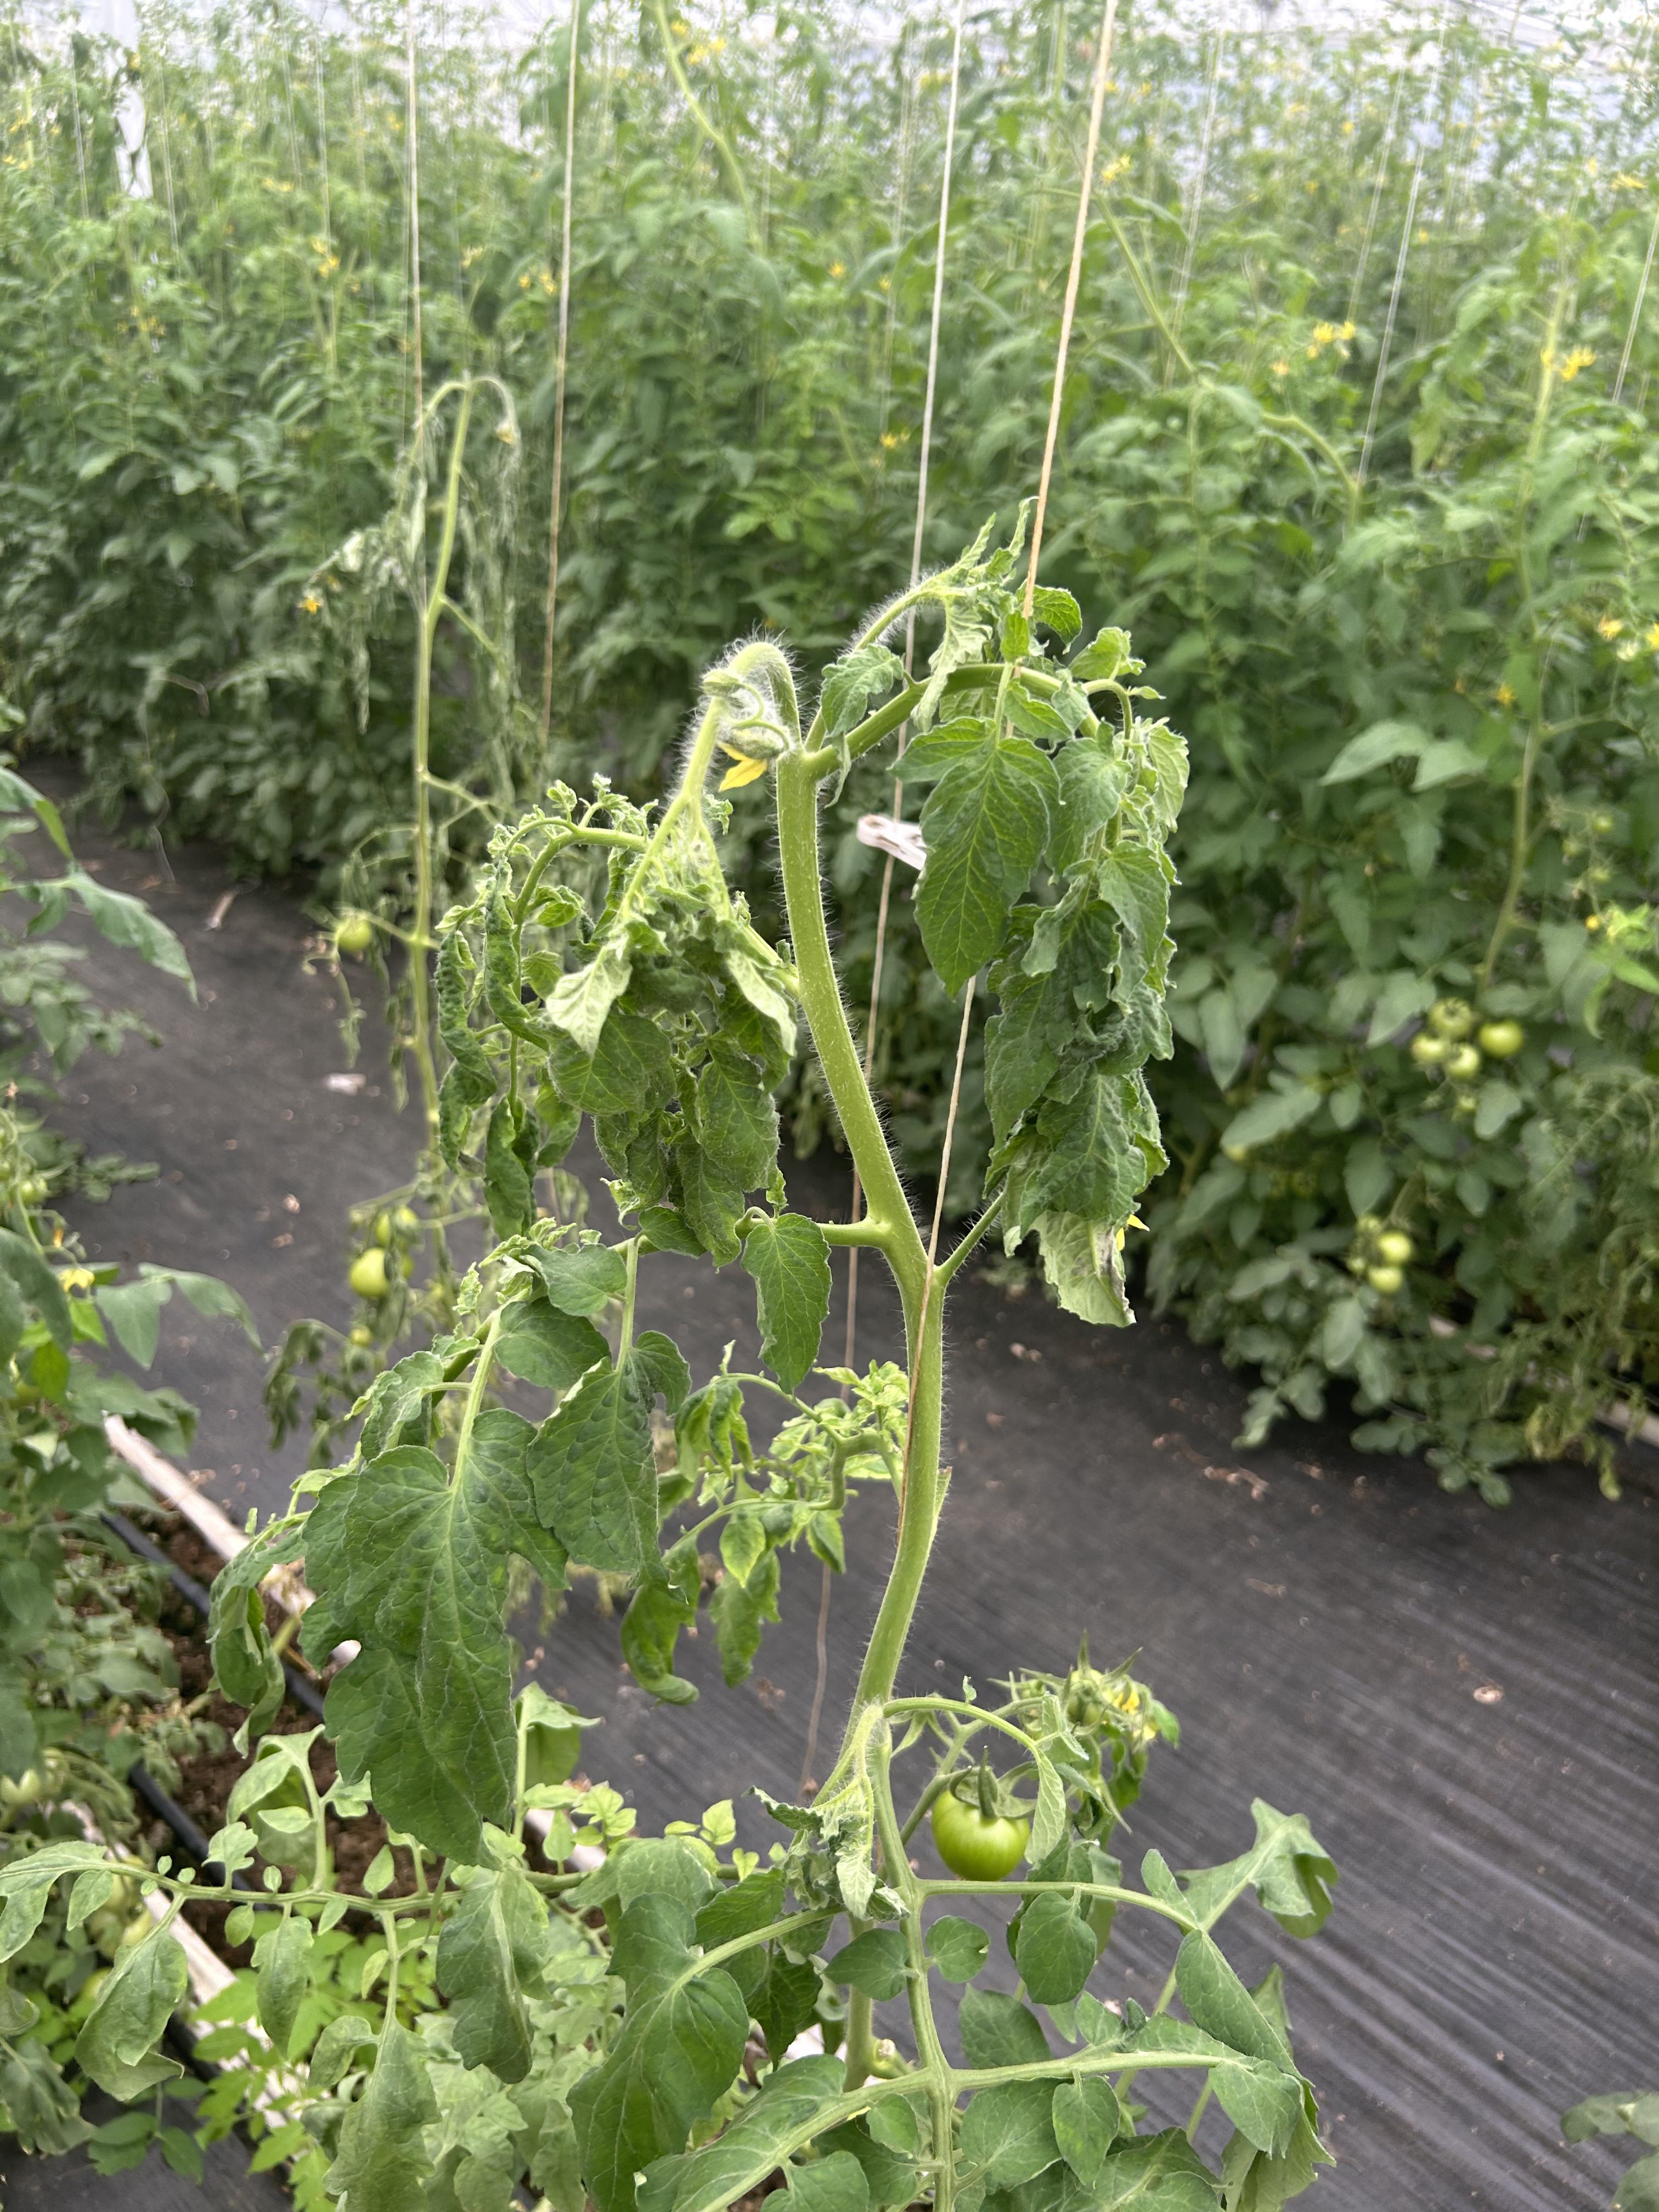
Disease: Wilt